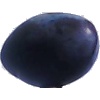
Label: Plum 3